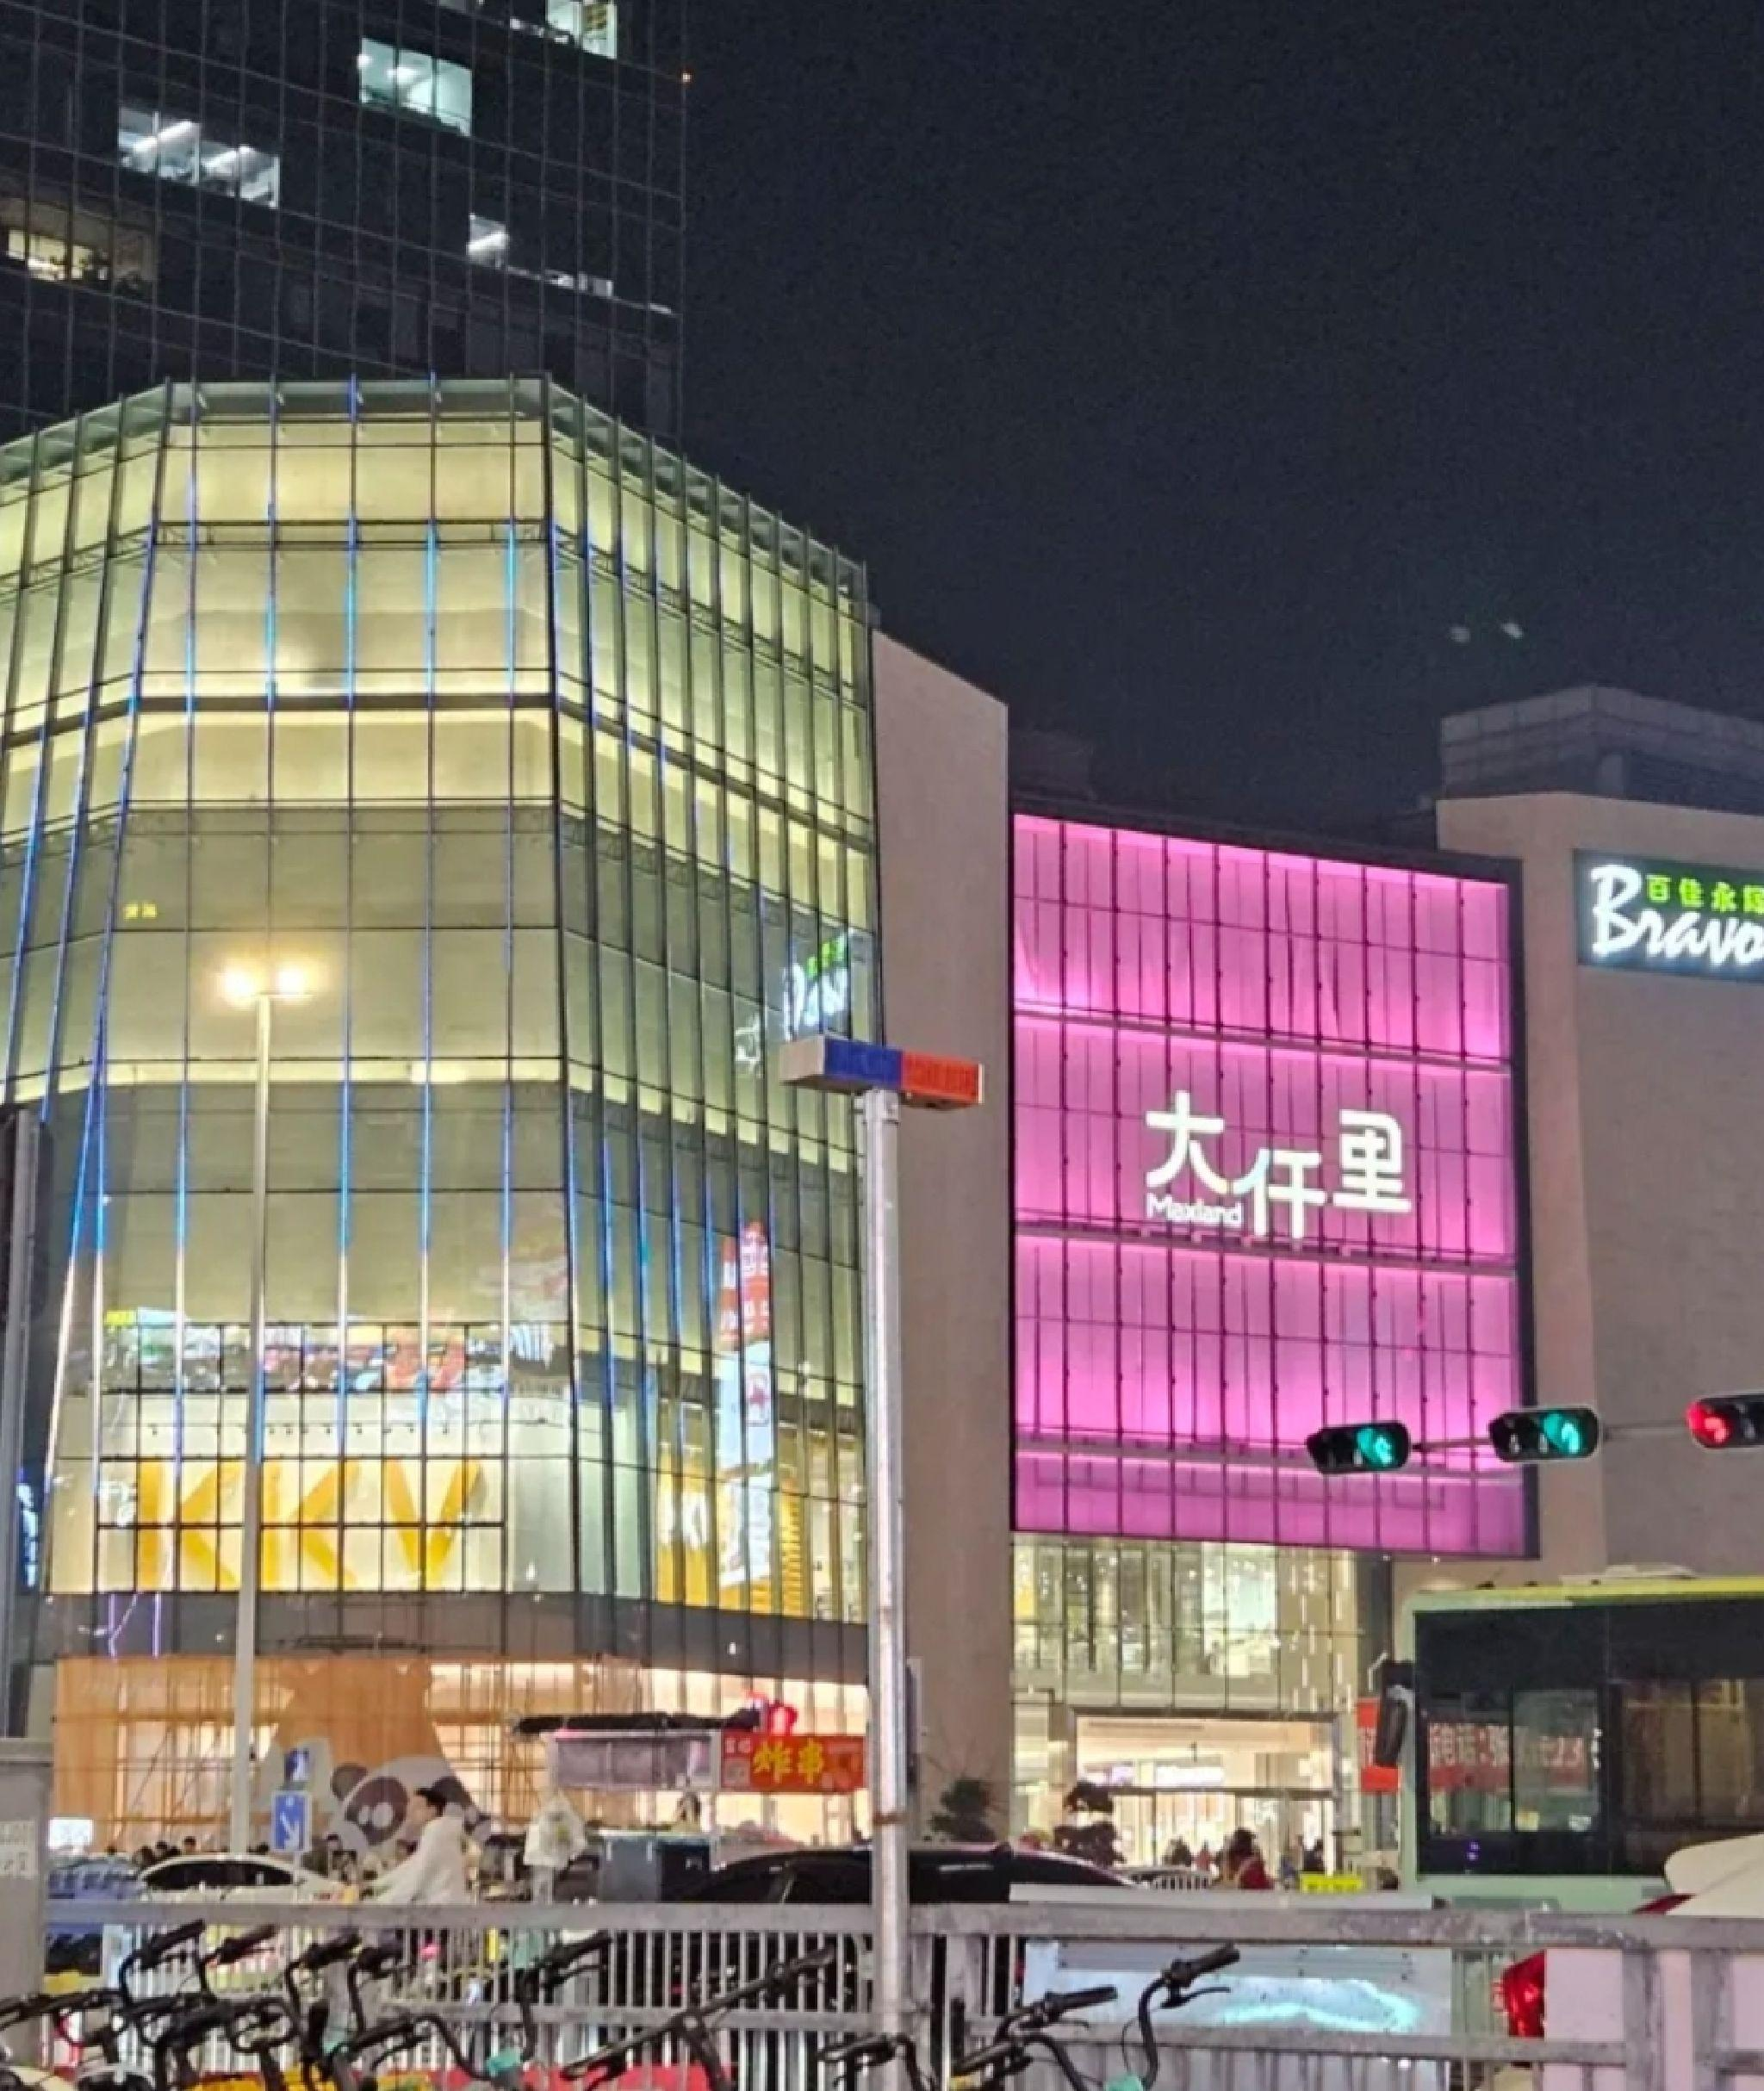
地标名称：宝安大仟里
所在城市：深圳市·宝安区